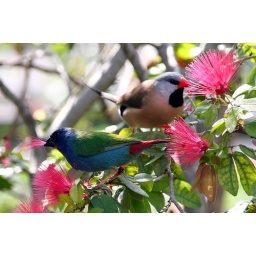
two birds in a tree